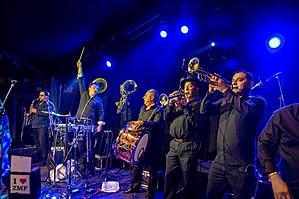
La Fanfare Ciocărlia est une fanfare roumaine composée, à l'origine, de douze musiciens. En octobre 1996, deux musiciens Allemands passionnés de musique d'Europe de l'est, Helmut Neumann et Henry Ernst, découvrent une fanfare dans un village de Roumanie, Zece Prajini dépendant de la commune de Dagâța, dans le Județ de Iași. Celle-ci ne jouait alors que pour les mariages et autres baptêmes. Ils sélectionnent les meilleurs éléments pour une tournée en Allemagne qui permet à la formation de débuter une carrière internationale. La fanfare désormais dénommée Ciocărlia signe chez le label berlinois Piranha Muzik.